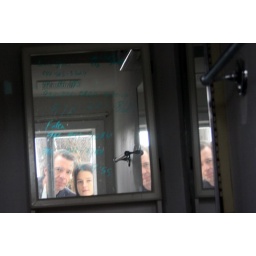
Cara and I looking through the window and into the bathroom mirror of her former home in Denton.